4-8-2

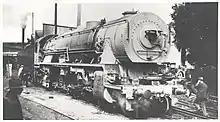
NSWGR D57 class No. 5701

The three-cylinder D57 class locomotive of the New South Wales Government Railways (NSWGR) was one of the largest and most powerful locomotives ever built in Australia. Twenty-five were built by Clyde Engineering from 1929. With their large grates and tractive effort, they were put to good use on the steep, 1 in 33 (3%) and 1 in 40 (2½%) gradients leading out of Sydney on the New South Wales mainlines.